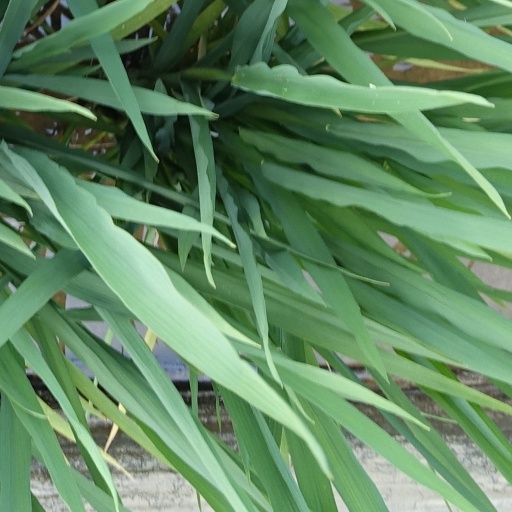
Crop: rice